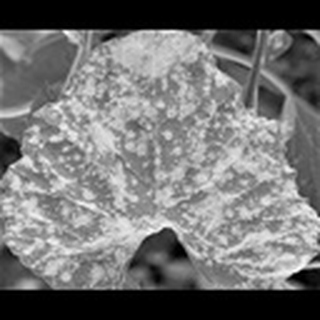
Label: cotton_powdery_mildew